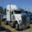
Label: truck